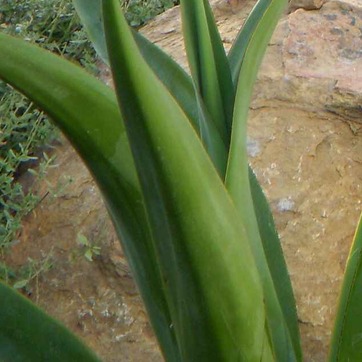
Material: foliage